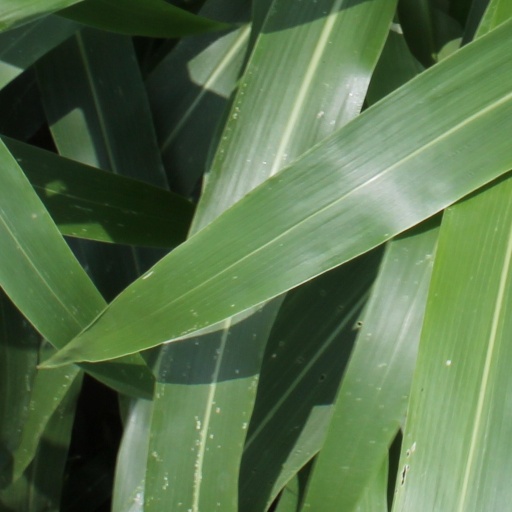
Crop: sorghum